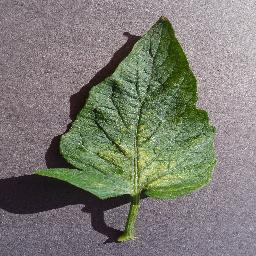
Label: Tomato___Spider_mites Two-spotted_spider_mite